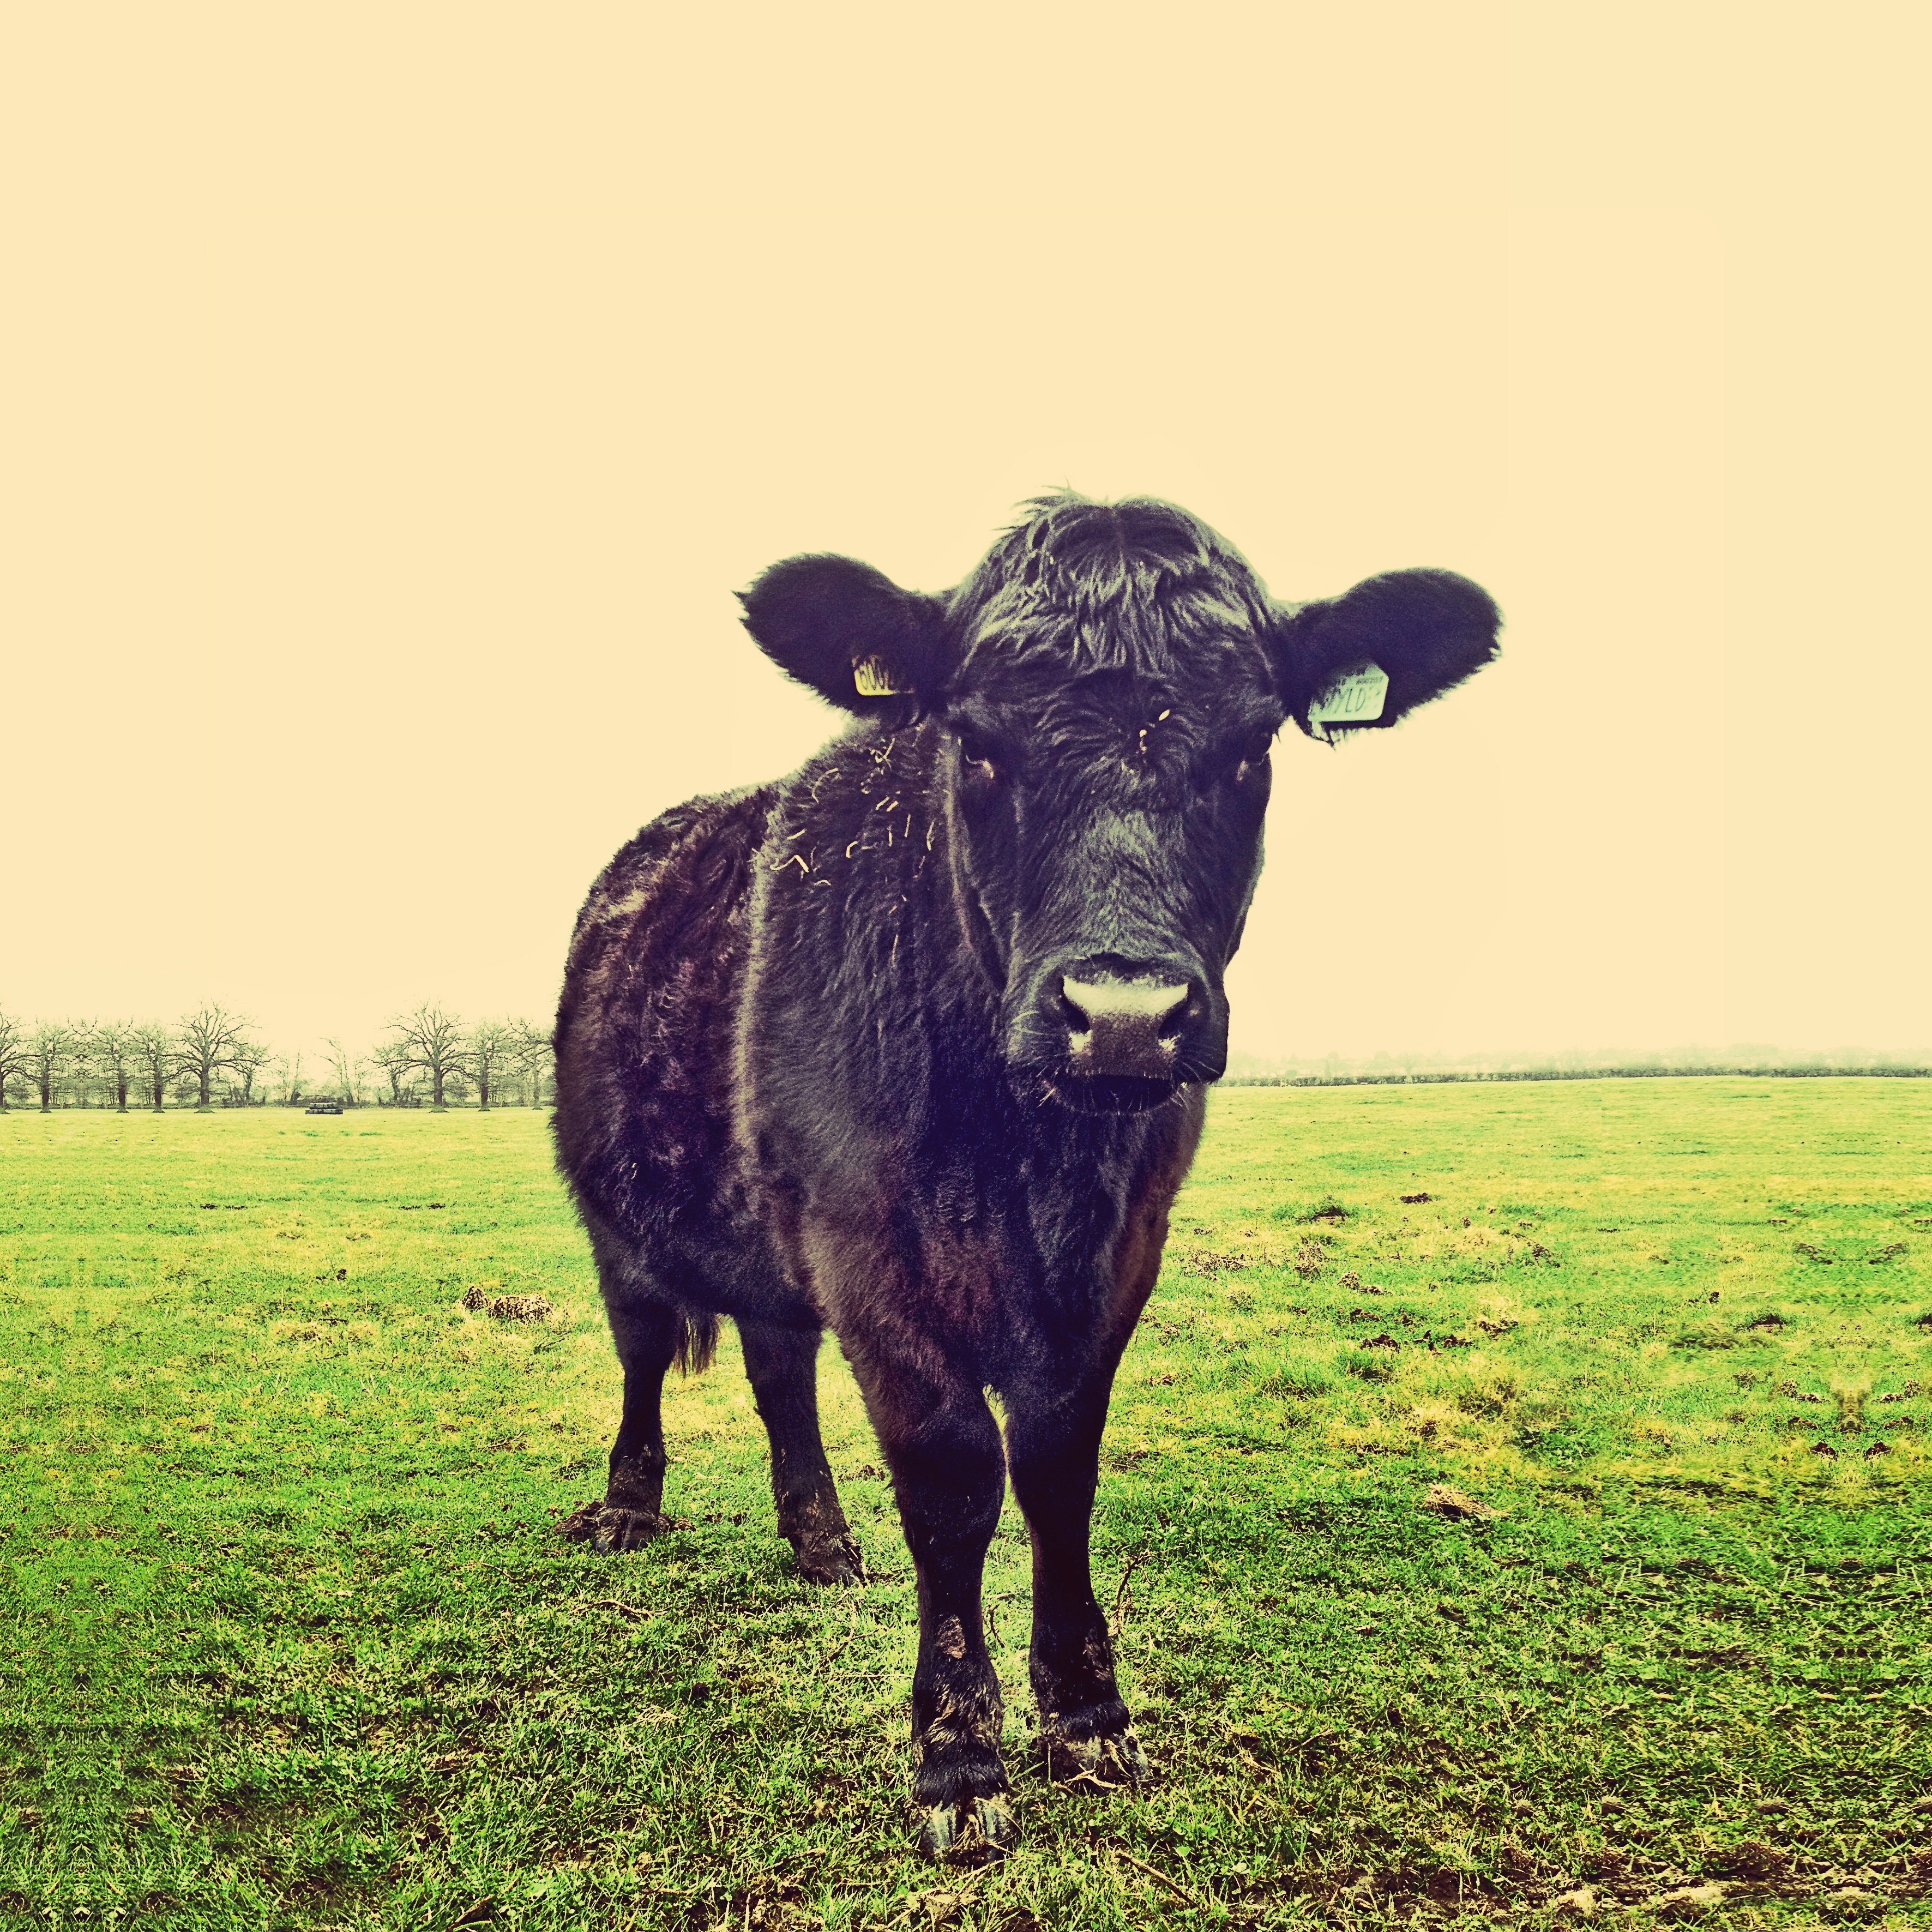
nature, grass, field, farm, vintage, meadow, retro, animal, cow, cattle, pasture, grazing, mammal, grunge, agriculture, fauna, bull, grassland, vertebrate, yak, ox, rural area, dairy cow, cattle like mammal, cow goat family